Swindon Town F.C.

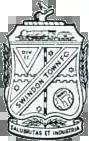
The 1970 "steam train" crest

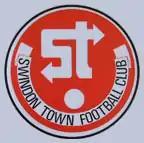
The "traffic sign" badge used from the mid-1970s until 1986

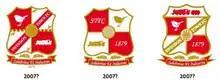
The three designs which were voted on by supporters in 2007

Swindon Town have used at least five different kit badges since their inception. The original badge depicted a robin inside a shield with the letters STFC in the four corners, this changed to the "steam train" badge which was a coat of arms for the club based heavily on the coat of arms used by the local council. The "steam train" badge was in the form of a traditional shield, bisected with the club's name, a GWR steam locomotive (as Swindon is a railway town), a football and with a robin sitting on top. Beneath the shield was a motto on a scroll – ""Salubritas et Industria"" – meaning "health and industry". This motto is also that of the town of Swindon itself.